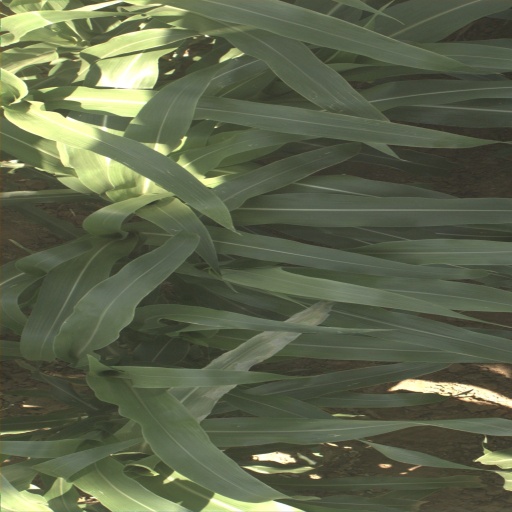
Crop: sorghum